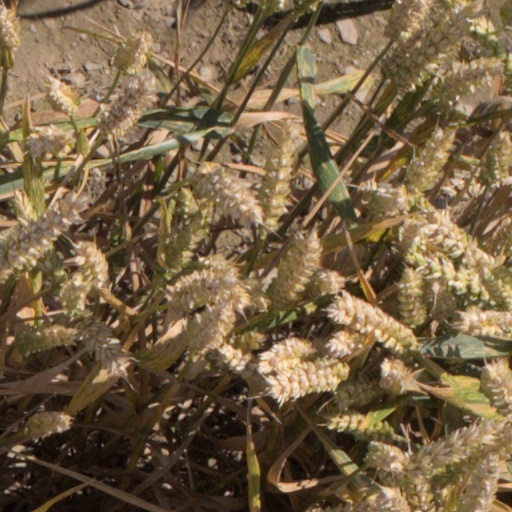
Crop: wheat